Kone (volcano)

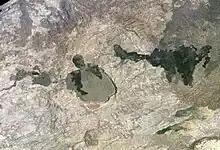
Satellite image of Kone volcanic complex

Kone's name is a recent addition taken from a local tribal word. The historical name of Kone was Gariboldi, named according to a local legend. The story tells about an engineer who was responsible for building a road through two of the collapsed calderas, thereby connecting Addis Ababa to Djibouti during the 1940s.